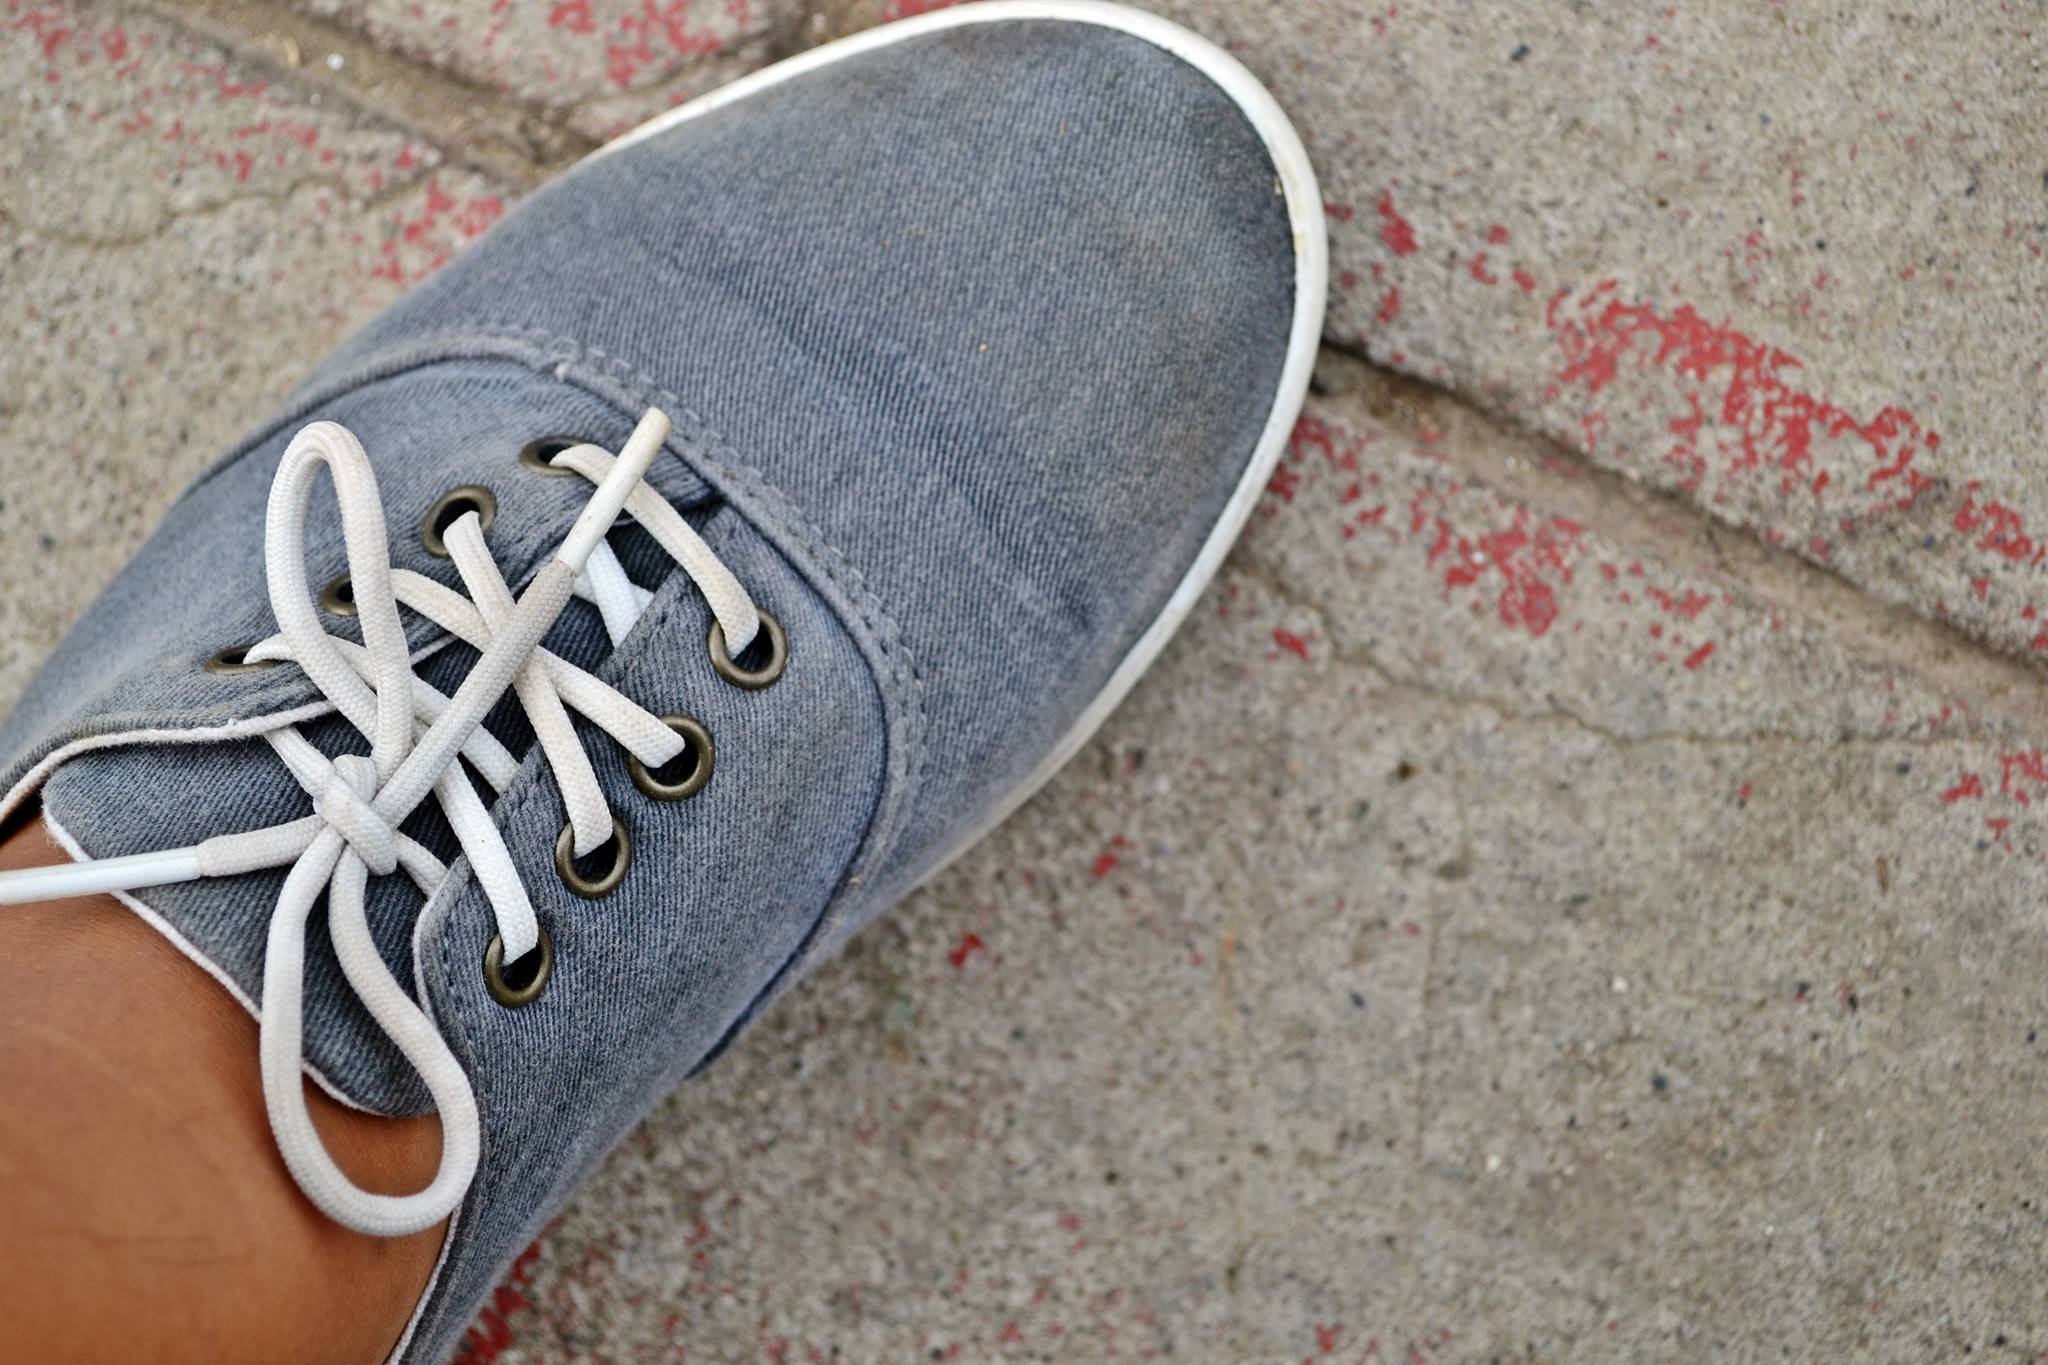
shoe, leather, floor, travel, foot, gray, shoes, footwear